Leonardo Torres Quevedo

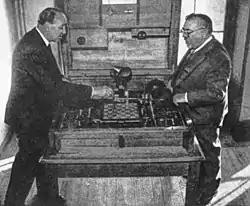
Gonzalo Torres showing the automaton designed by his father to Norbert Wiener at the 1951 Cybernetics Conference.

In November 1922, about to turn 70, Torres finished the construction designs of the second chess player, in which, under his direction, his son Gonzalo had introduced various improvements. The mechanical arms to move pieces were replaced for electromagnets located under the board, sliding the pieces from one square to another. This version included a gramophone, with a voice recording announcing checkmate when the computer won the game. Torres initially presented it in 1923 in Paris. His son later exposed the advanced machine at several international meetings, introducing it to a wider audience at the 1951 Paris conference on computers and human thinking. Norbert Wiener played on 12 or 13 January. "El Ajedrecista" defeated Savielly Tartakower at the conference, being the first Grandmaster to lose against a machine. It was also demonstrated at the 1958 Brussels World's Fair, Heinz Zemanek, who played against that device, described it as "a historical witness of automaton artistry that was far ahead of its time. Torres created a prefect algorithm with 6 subrules which he realized with the technological means of that time, essentially with levers, gearwheels, and relays."